Jérôme Boateng

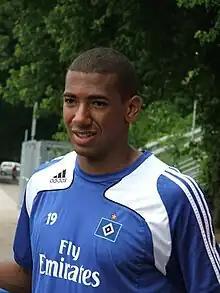
Boateng with Hamburger SV in 2009

Boateng moved to Hamburg on 22 August 2007 for a fee said to be around €1.1 million. Boateng spent two successful years at Hamburg, where he would go on to become an important part of the side's defence in the 2008–09 season which saw Hamburg in the race for the Bundesliga title, as well as reaching the semi-finals of the UEFA Europa League in both his years at the club. He had made 37 appearances during the 2007–08 season. and 35 appearances during the 2008–09 season. In the 2009–10 season, he broke into the Germany national side after impressing for Hamburg, earning himself a place in the squad for the 2010 FIFA World Cup. He finished the 2009–10 season with a goal in 41 appearances.